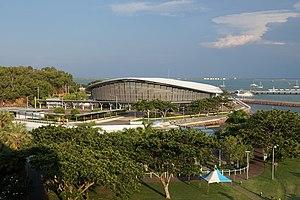
Centre des congrès de Darwin, Australie